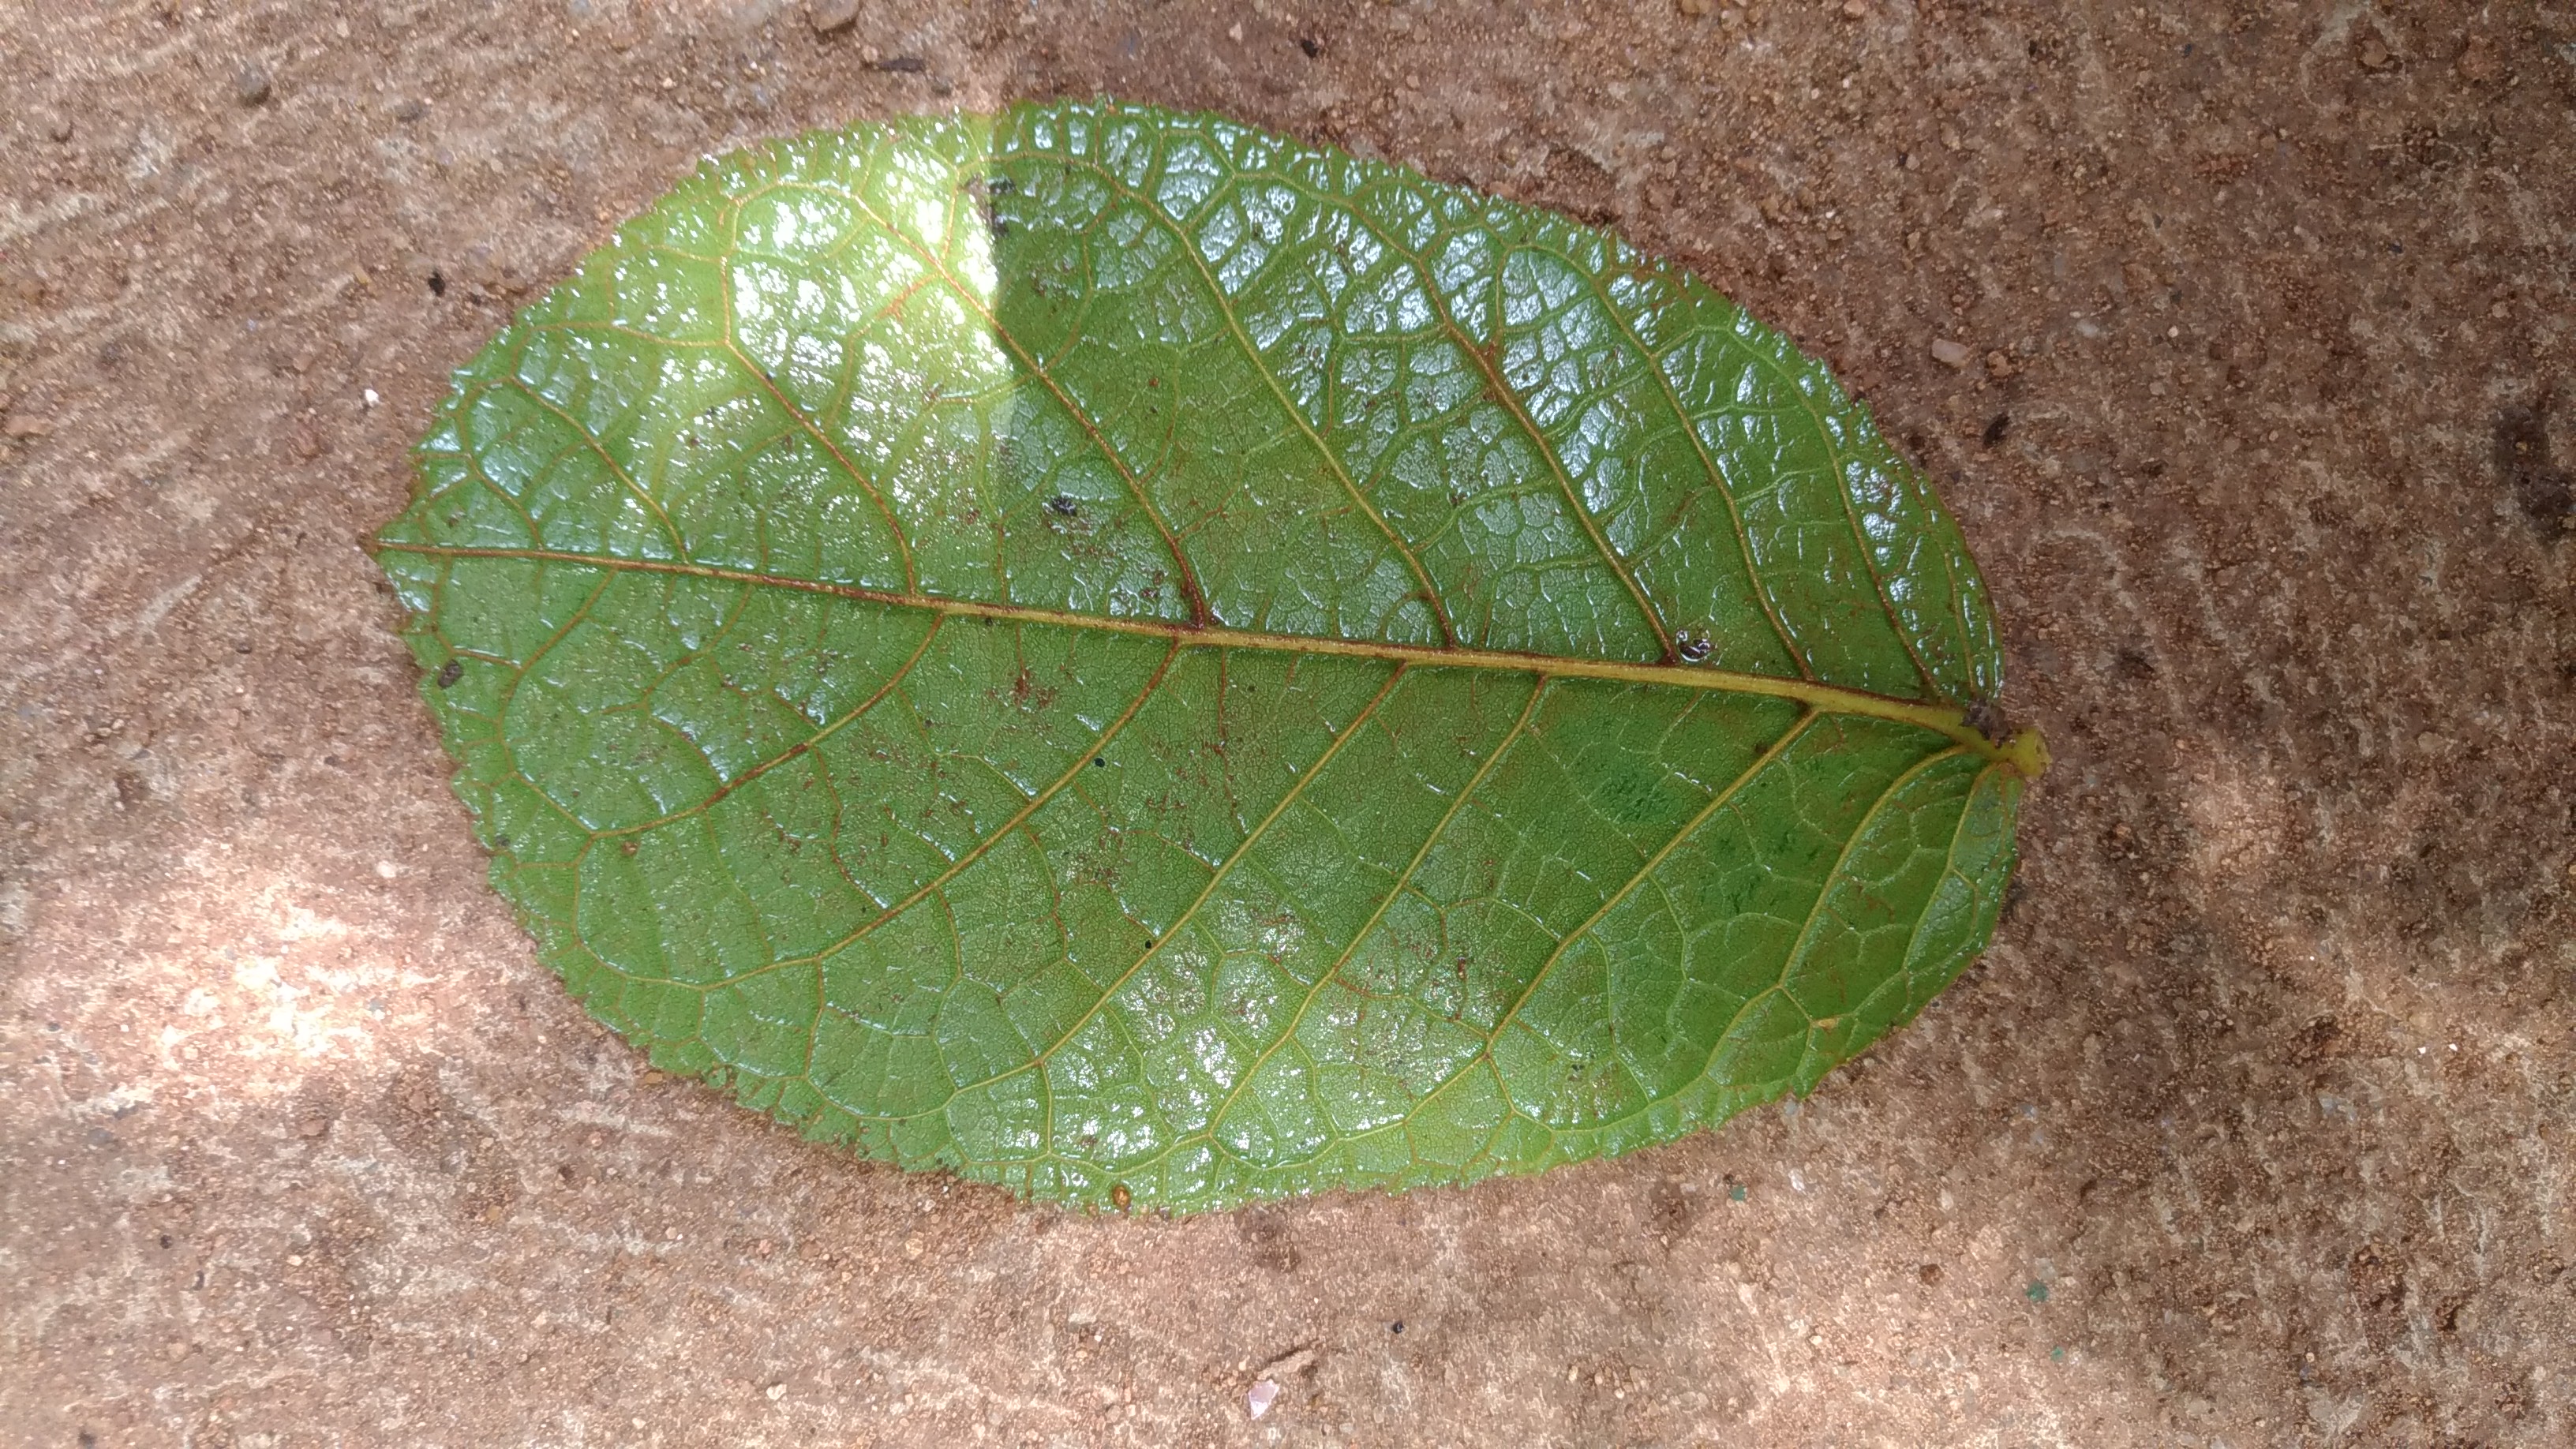
Plant: Padri